Emperor of Japan

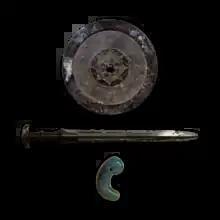
Conjectural images of the Imperial Regalia of Japan

In Japanese mythology, the sacred treasures were bestowed on Ninigi-no-Mikoto, the grandson of the goddess Amaterasu, at the advent of Tenson kōrin. Amaterasu sent him to pacify Japan by bringing the three celestial gifts that are used by the emperor. The account of Ninigi being sent to earth appears in the . The Three Sacred Treasures were inherited by successive Japanese emperors, which are the same as or similar to the sacred treasures in mythology. These three gifts signify that the emperor is the descendant of Amaterasu. The three sacred treasures are: